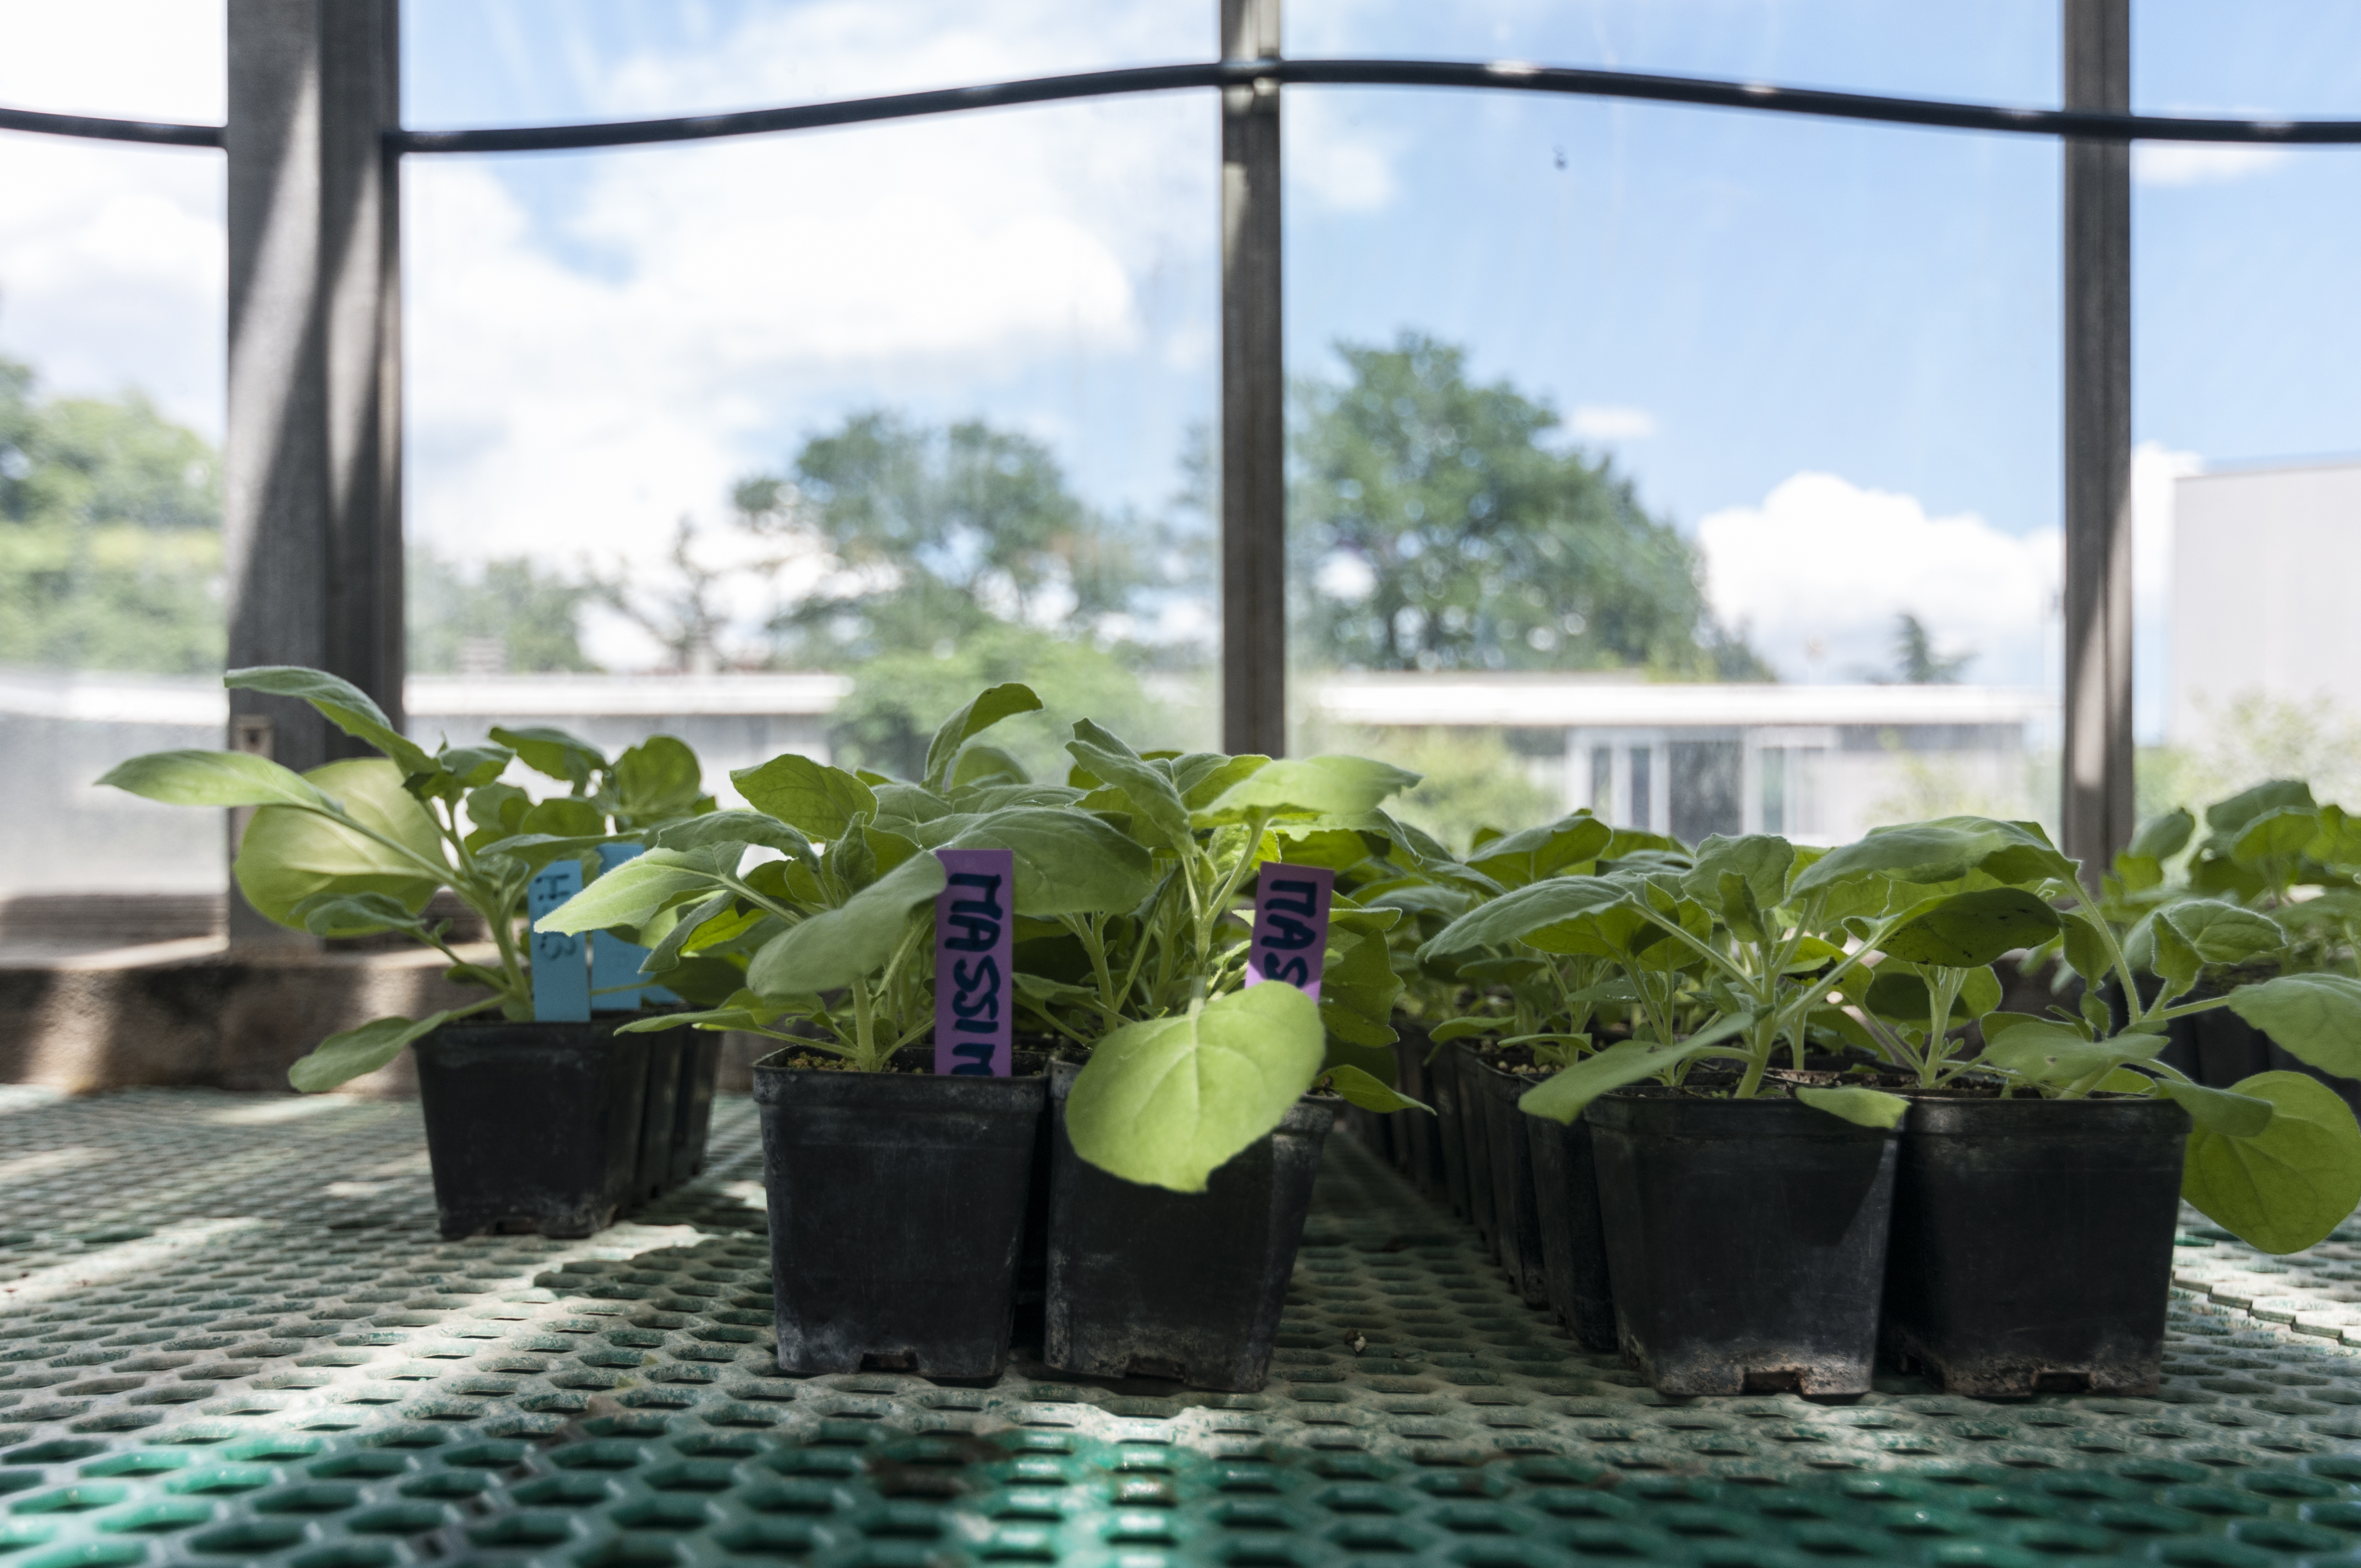
plants
Specialty: lab-equipment
Image credit: Uccio D'Agostino